Lomen Stave Church

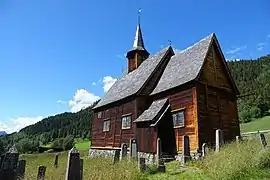
View of the church

Lomen Stave Church is a stave church of the Church of Norway in Vestre Slidre Municipality in Innlandet county, Norway. It is located in the village of Lomen. It was formerly the church for the Lomen parish which is part of the Valdres prosti (deanery) in the Diocese of Hamar. The brown, wooden church was built in a long church design around the year 1192 using plans drawn up by an unknown architect. The church seats about 150 people.